USA TAP OPEN

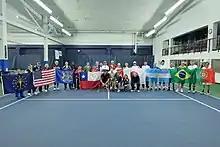
The Inaugural USA TAP OPEN was the first International Adaptive Standing Tennis Tournament in the United States taking place December 9–11, 2016 in Houston, Texas. 28 competitors from 11 countries participated in the World Championship.

USA TAP OPEN was the first International Adaptive Standing Tennis tournament to take place in the United States in American history.